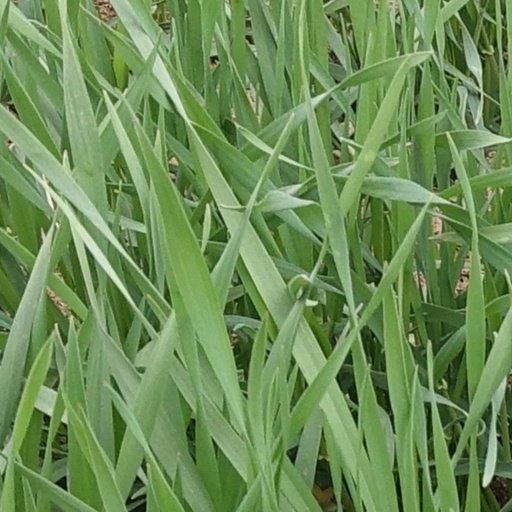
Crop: wheat